Renewable energy in China

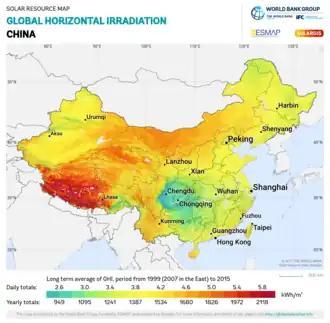
Global Horizontal Irradiation in China.

China produces 63% of the world's solar photovoltaics (PV). It is the world's largest solar panel manufacturer as of at least 2024. It also has the world's largest domestic market for solar panels.